Works Progress Administration

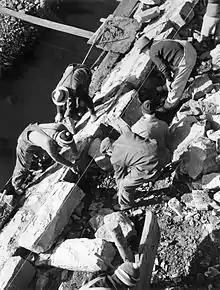
WPA road development project

The goal of the WPA was to employ most of the unemployed people on relief until the economy recovered. Harry Hopkins testified to Congress in January 1935 why he set the number at 3.5 million, using Federal Emergency Relief Administration data. Estimating costs at $1,200 per worker per year, he asked for and received $4 billion (equivalent to $ billion in ). Many women were employed, but they were few compared to men.